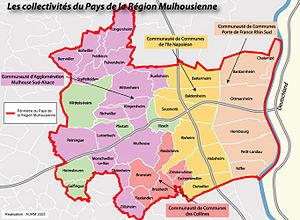
Le pays de la région mulhousienne était une entité constituée au sens de la loi Voynet. Ce pays regroupait des communes issues de trois régions naturelles alsaciennes : majoritairement l’Ochsenfeld et la Hardt mais également le nord Sundgau.